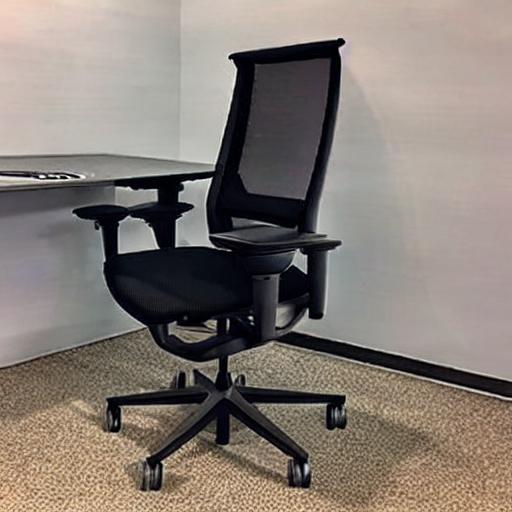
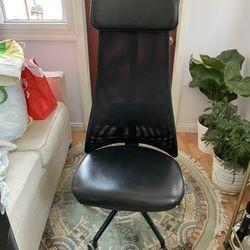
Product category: items_chair
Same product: no